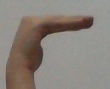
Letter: haa